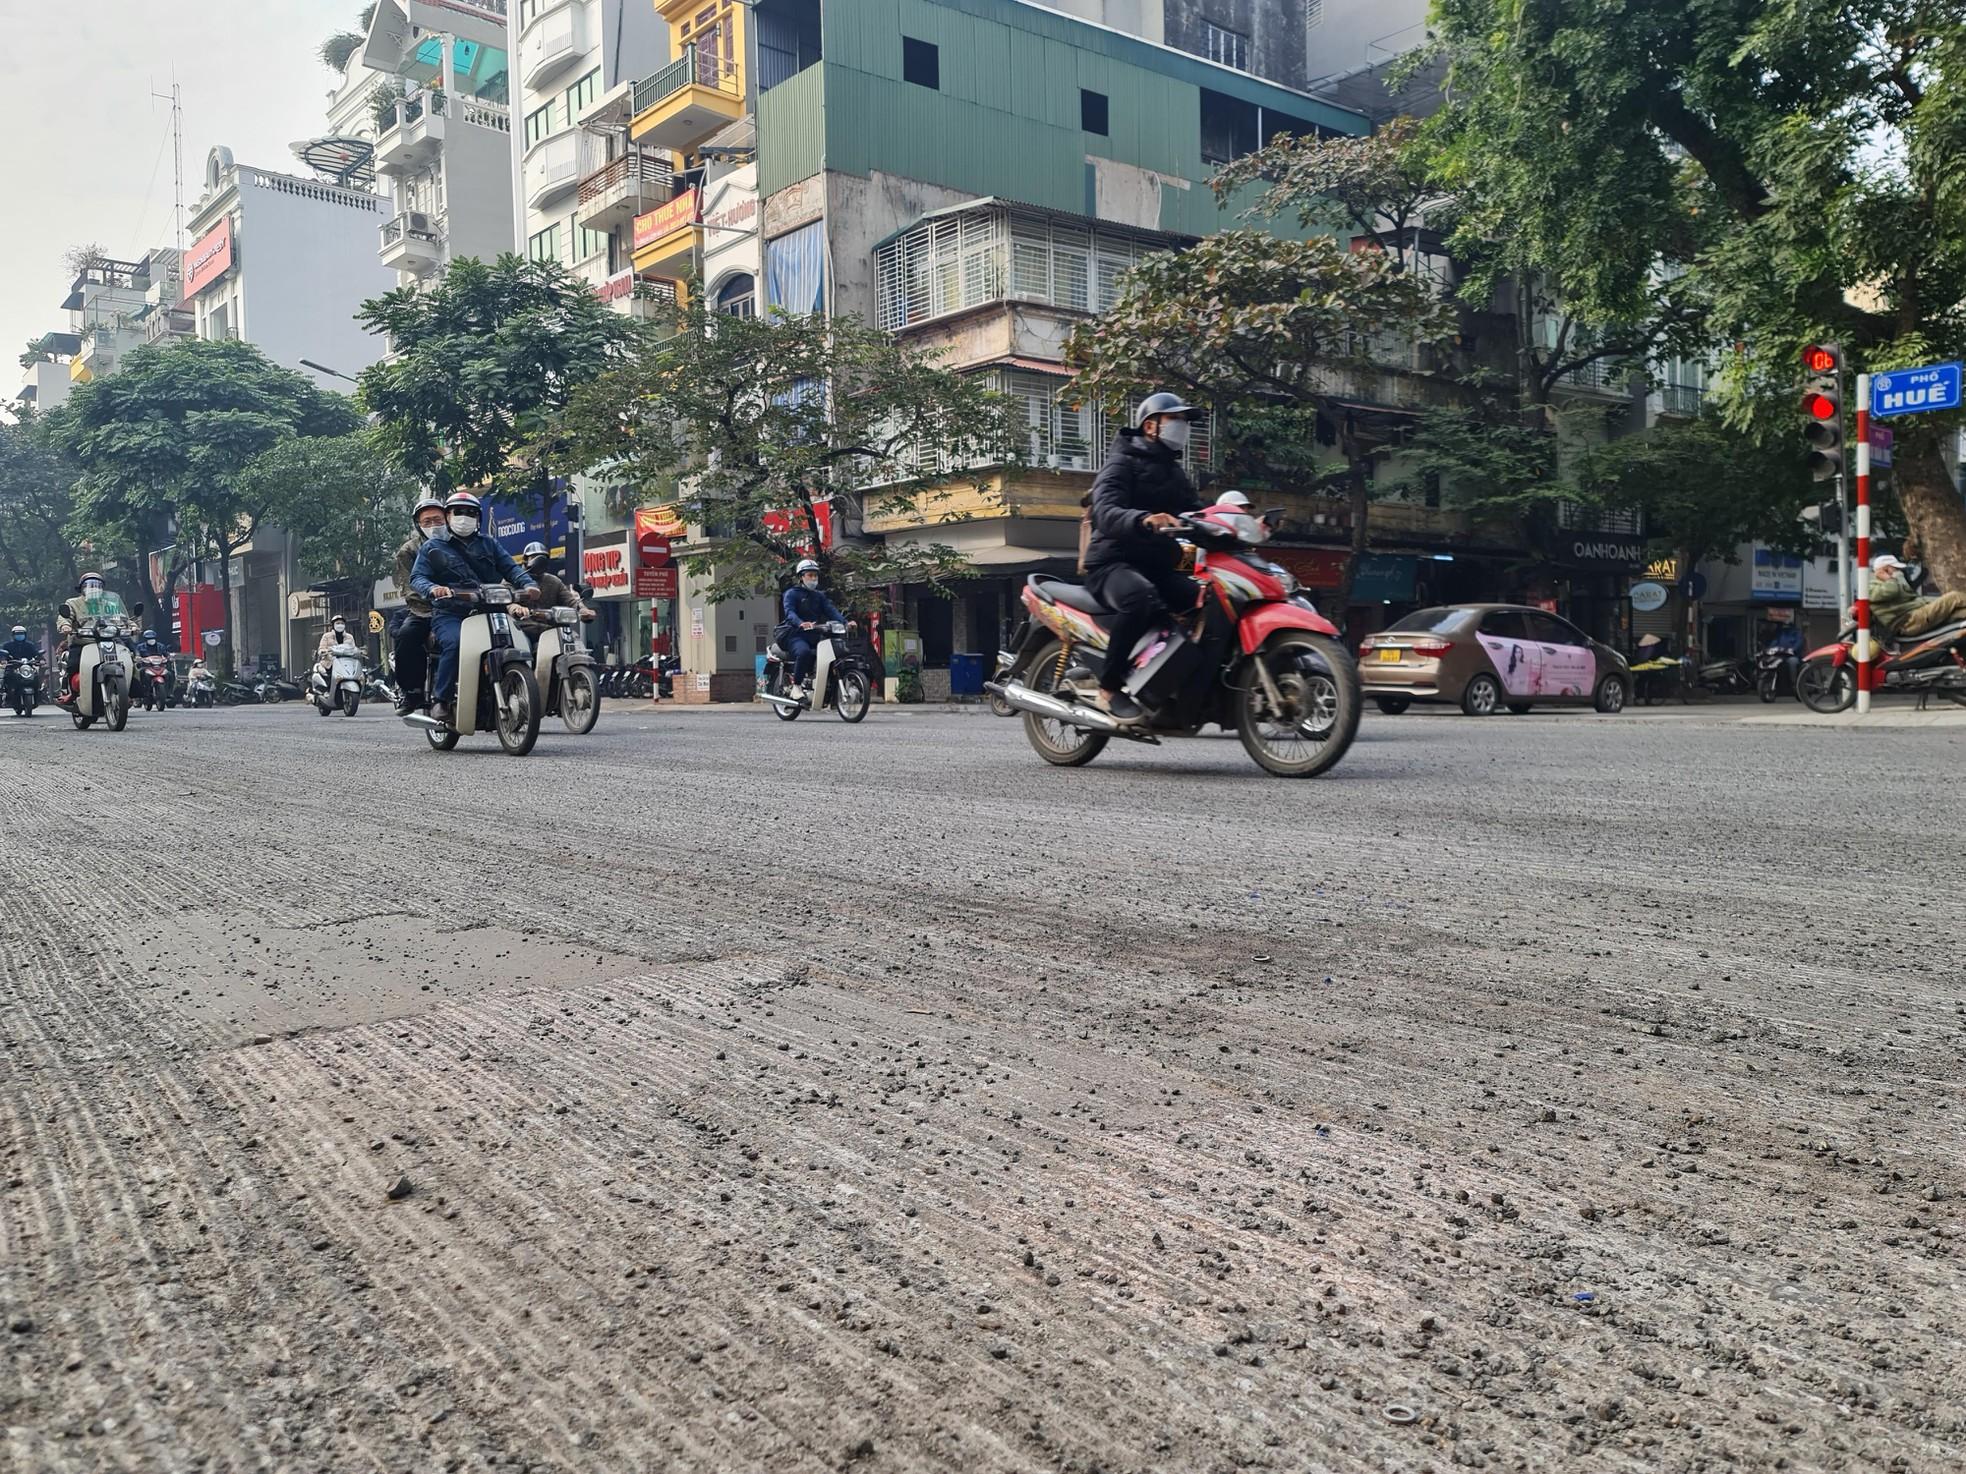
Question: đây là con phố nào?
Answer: phố huế